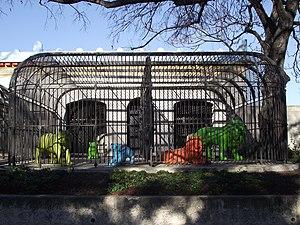
Le palais Longchamp est un palais-château d'eau de style néo-classique-Second Empire du XIXᵉ siècle, du quartier Cinq-Avenues du 4ᵉ arrondissement de Marseille, dans les Bouches-du-Rhône en Provence-Alpes-Côte d'Azur. Le site est inscrit aux monuments historiques depuis le 1ᵉʳ octobre 1974, et classé depuis le 18 novembre 1997 et 8 septembre 1999.